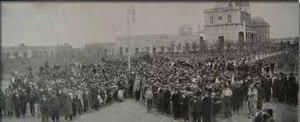
Grito de Alcorta (1912, prov. de Santa Fe, Argentina).
Grito de Alcorta est le nom donné à la rébellion des petits et moyens métayers survenue en 1912, sous la présidence conservatrice de Roque Sáenz Peña, dans le sud de la province argentine de Santa Fe, c’est-à-dire dans la région d’Argentine dotée alors de la production agricole la plus importante et jouant un rôle économique de premier plan dans la période considérée. La révolte, dont l’épicentre se situait dans la localité d’Alcorta et qui s’étendit bientôt à toute la zone pampéenne, marqua l’irruption des fermiers dans la politique nationale argentine du XXᵉ siècle, et fut à l’origine de la FAA, organisation professionnelle paysanne représentative, toujours en activité à l’heure actuelle.